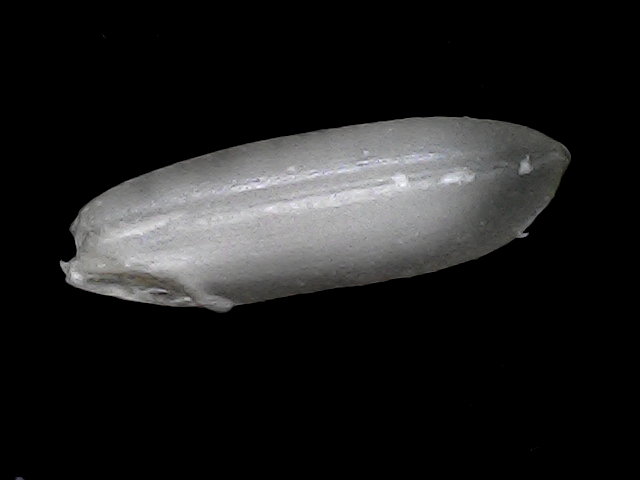
Rice variety: BRRI67